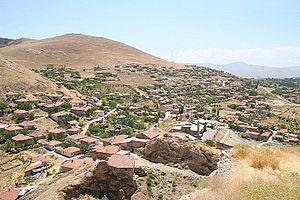
Divriği est une ville et un district de la province de Sivas en Turquie. Elle correspond à la ville paulicienne et byzantine de Téphrikè.